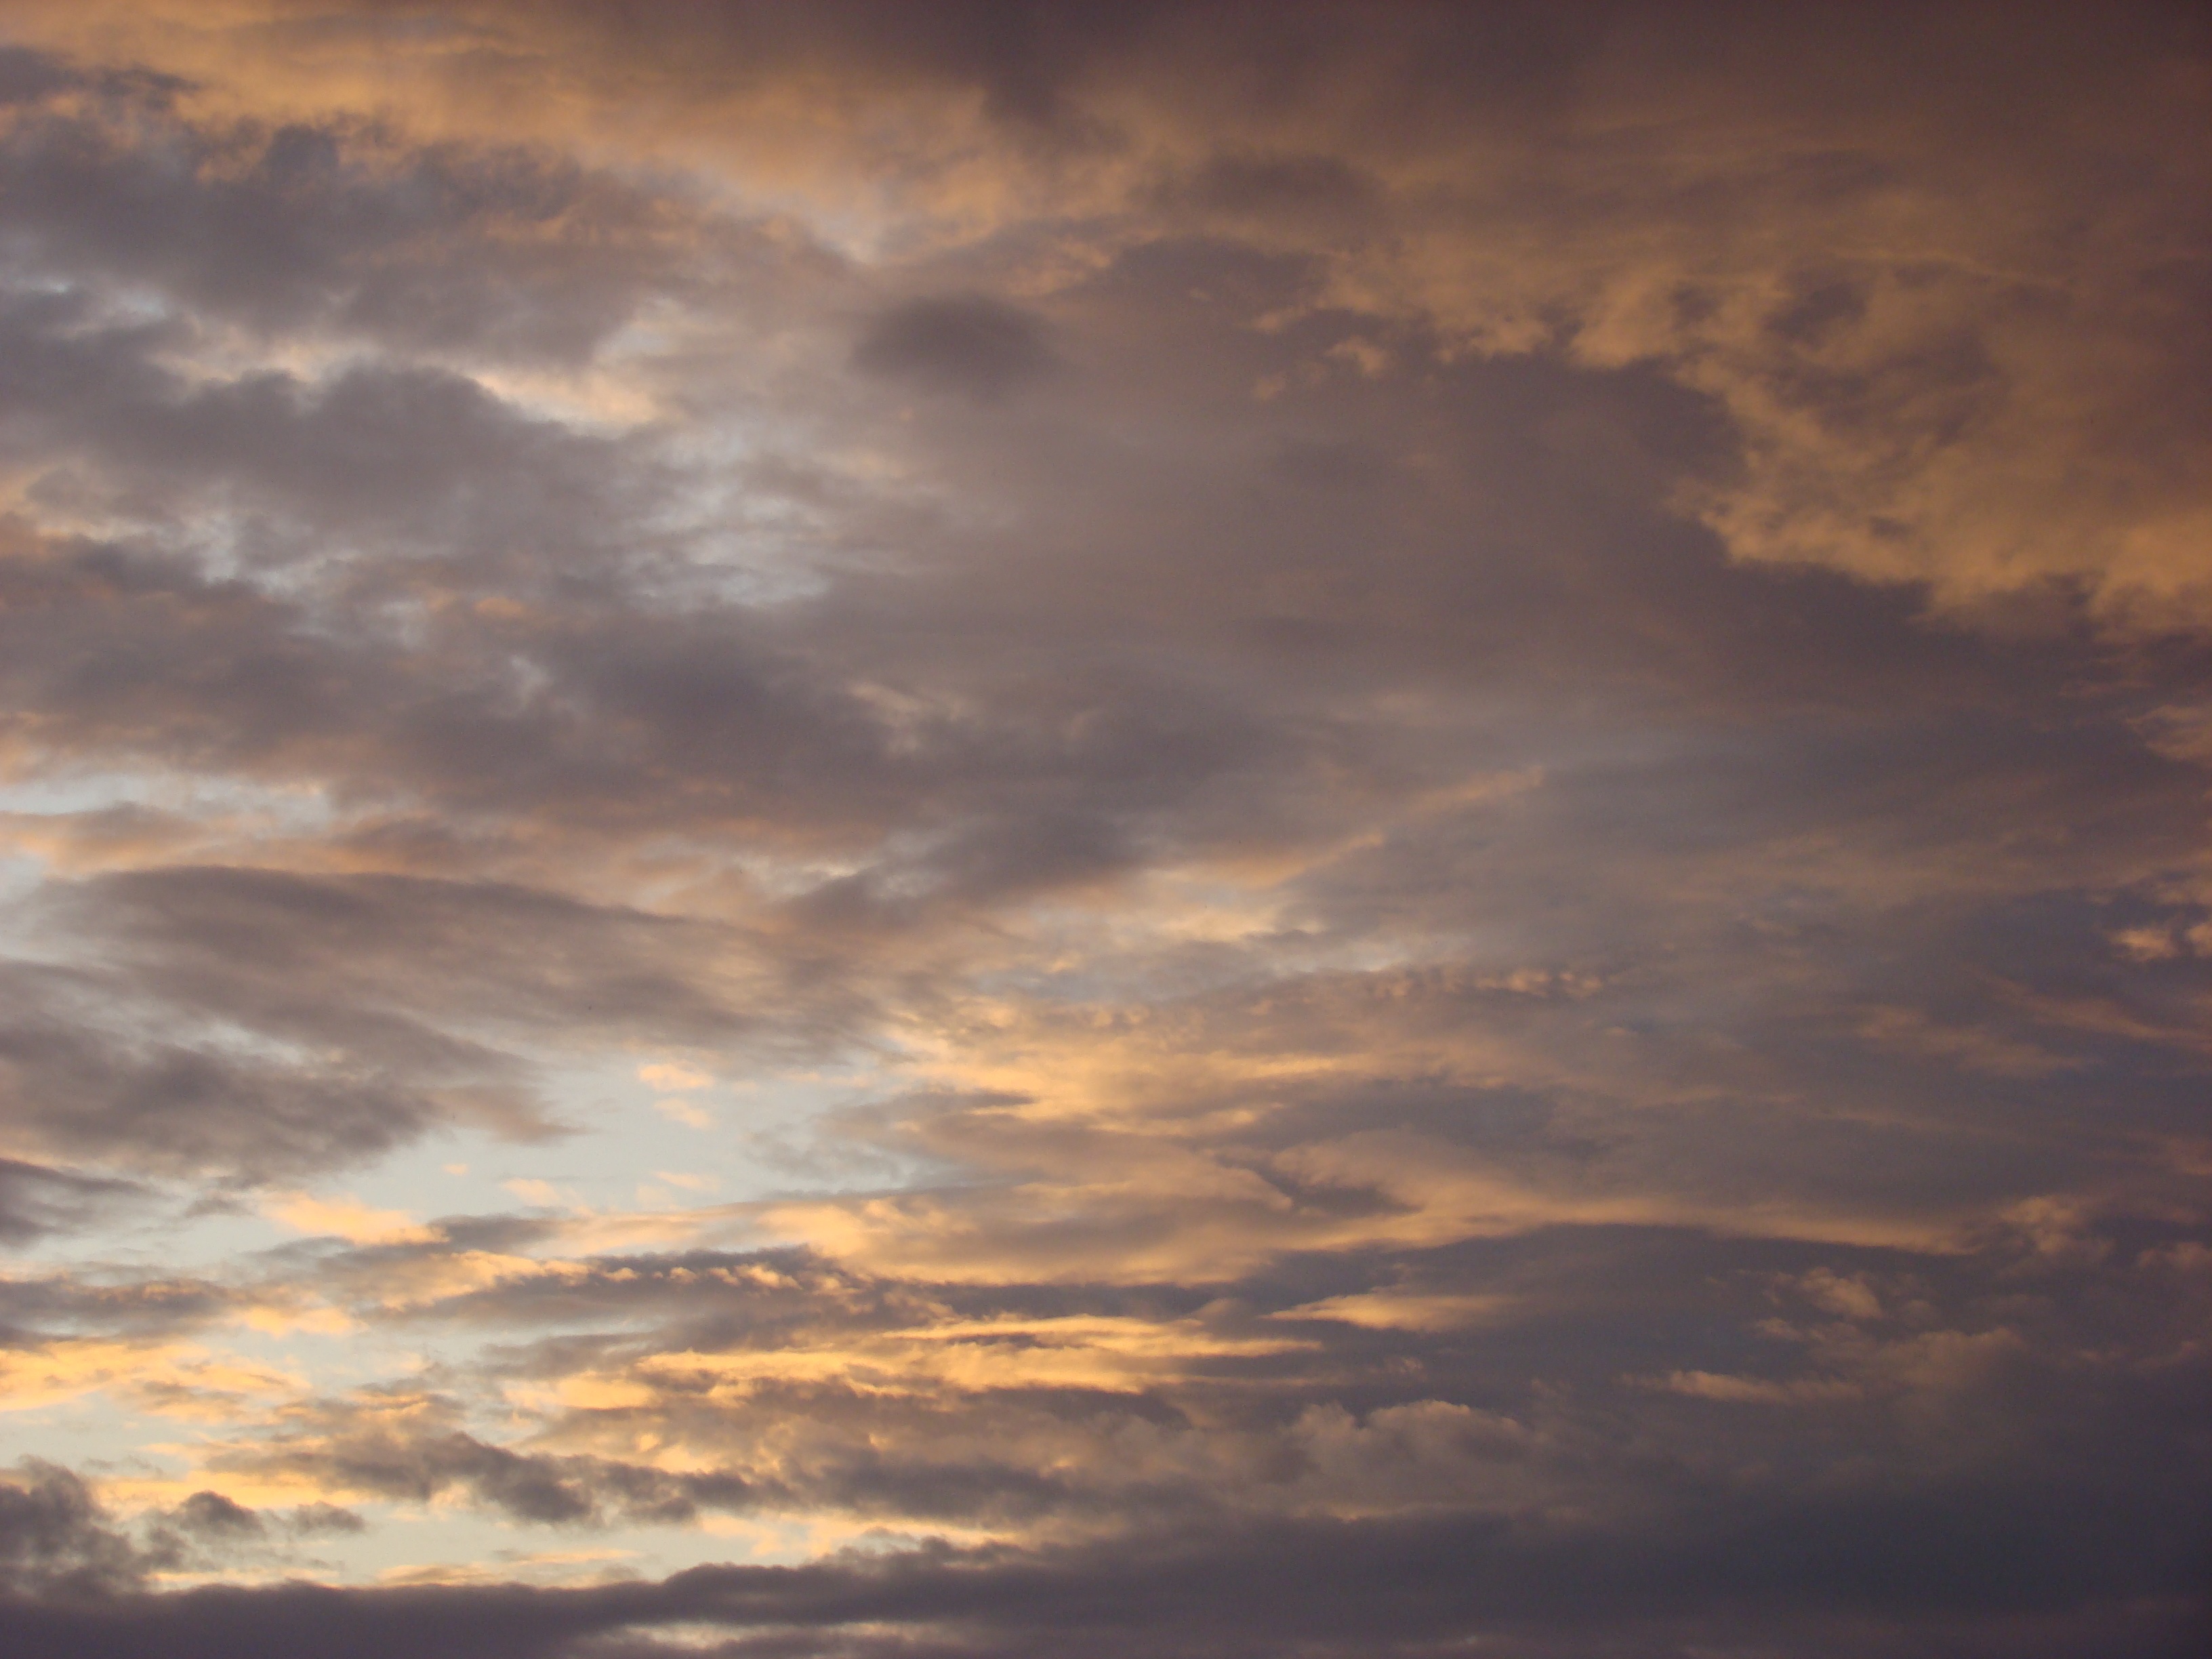
nature, horizon, cloud, sky, sunrise, sunset, sunlight, air, morning, dawn, atmosphere, dusk, evening, heaven, cumulus, clouds, afterglow, meteorological phenomenon, red sky at morning